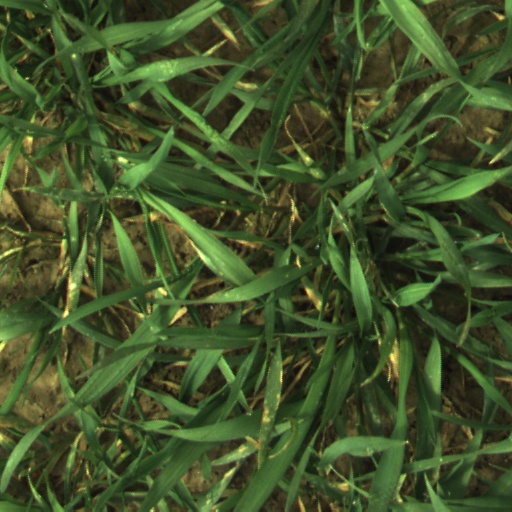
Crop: wheat